Laura Linney

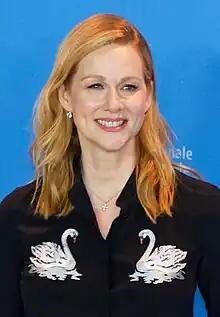
Linney in 2017

Laura Leggett Linney (born February 5, 1964) is an American actress. She is the recipient of several awards, including two Golden Globe Awards and four Primetime Emmy Awards, and has been nominated for three Academy Awards and five Tony Awards.